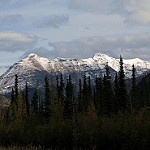
Label: mountain